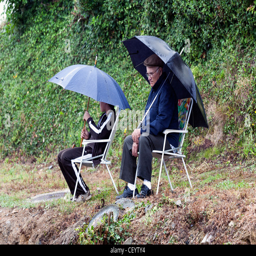
persons seated with umbrellas just relaxing under the rain